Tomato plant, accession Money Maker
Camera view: vertical (180 deg); turntable rotation: 300 degrees
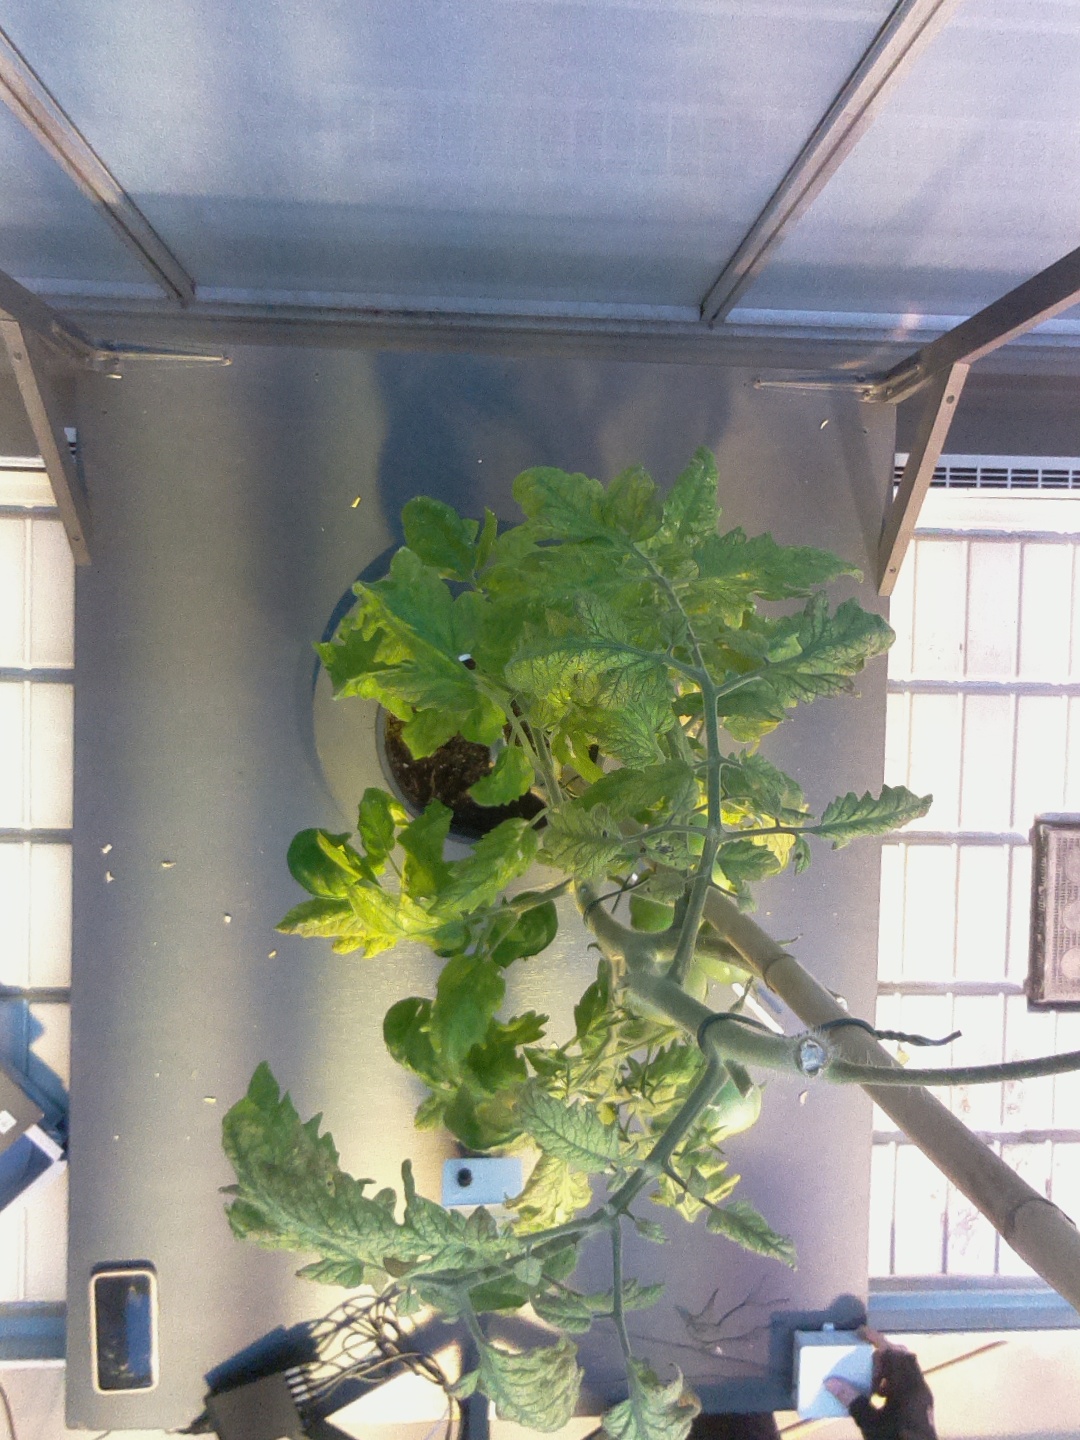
BBCH growth stage 79: 90% -100% of final fruit size